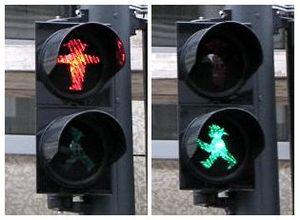
Les Ampelmännchen sont les personnages symboliques se trouvant sur les feux de signalisation lumineux destinés aux piétons en ex Allemagne de l'Est.
Cet article se consacre à la description de la culture en ex-République démocratique allemande.